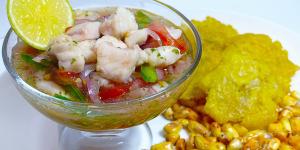
ceviche de pescado ecuatoriano